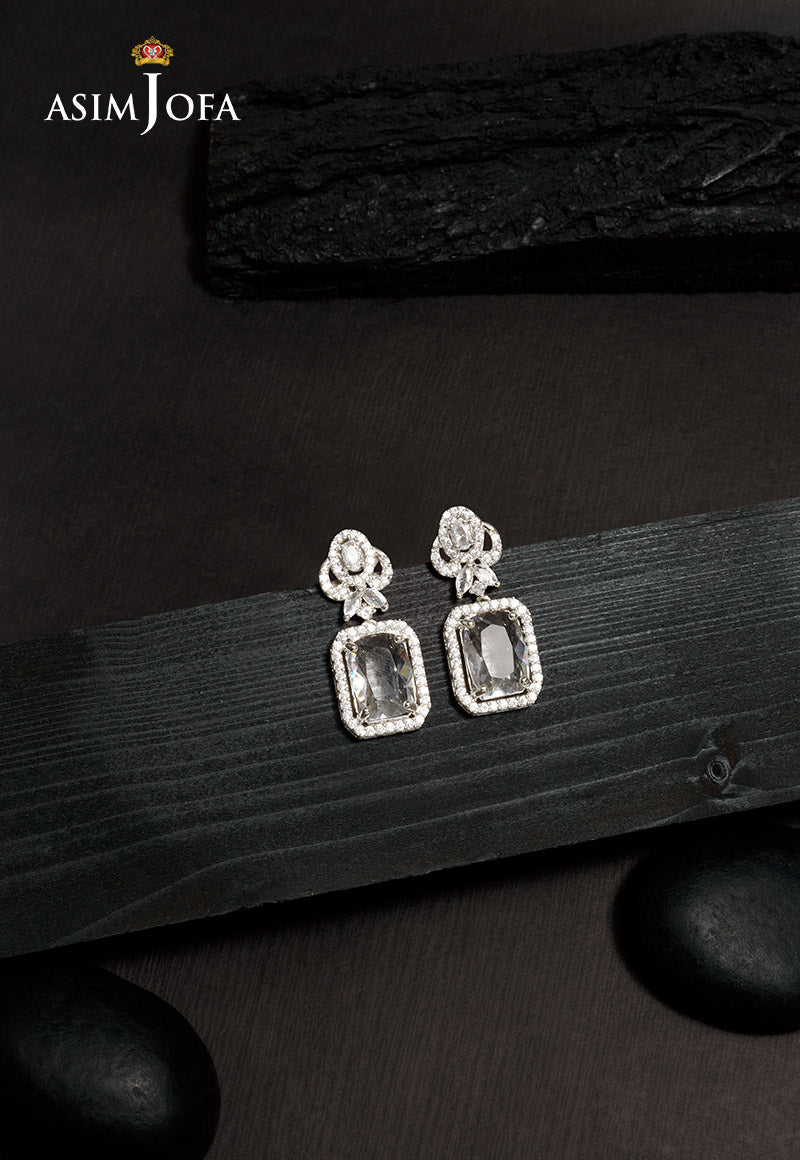
silver crystal drop earring